Andrew C. Vaughn House

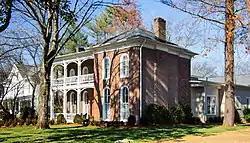
Andrew C. Vaughn House

The Andrew C. Vaughn House, also known as the McCall House, is a circa 1873 Italianate style house in Franklin, Tennessee.